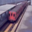
Label: train